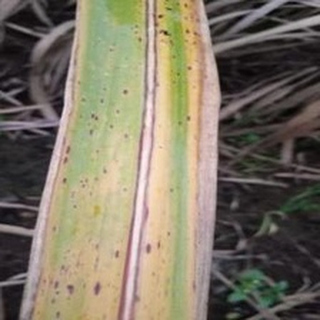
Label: sugarcane_yellow_leaf_disease